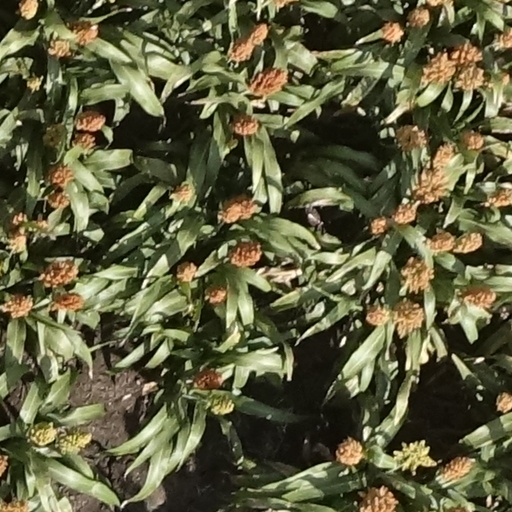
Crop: sorghum